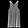
Label: Dress